The True Story of Mary

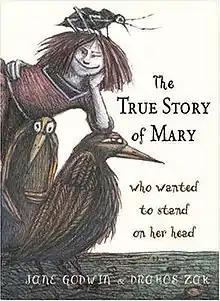

The True Story of Mary: Who Wanted To Stand On Her Head is a 2005 Children's chapter book by Jane Godwin. It is a rhyming story about a girl called Mary who, upon standing on her head, has a number of adventures.